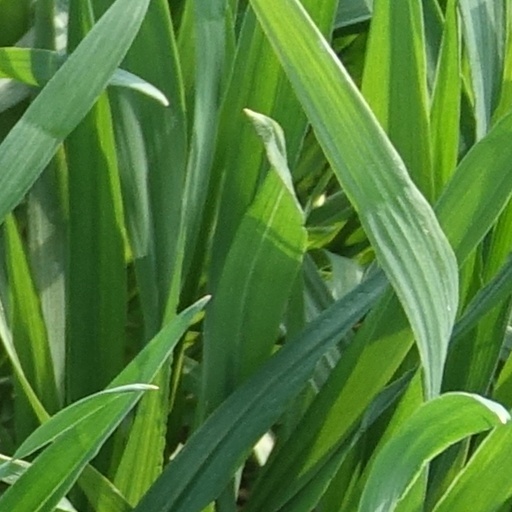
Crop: wheat